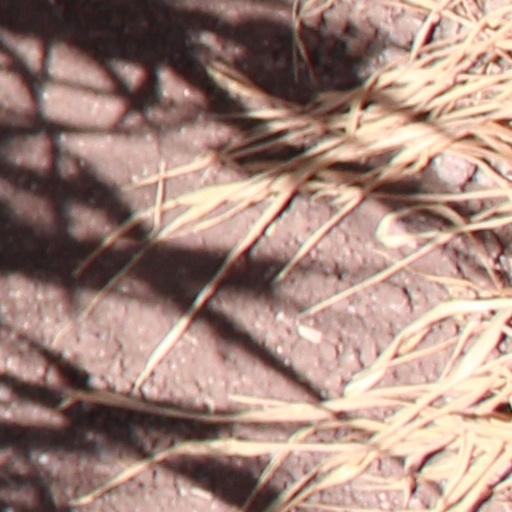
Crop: wheat